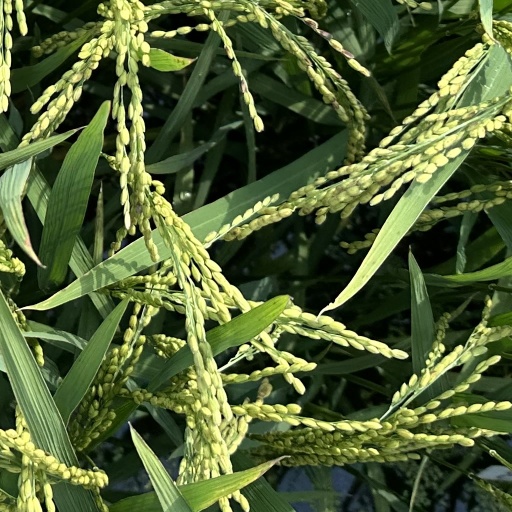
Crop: rice